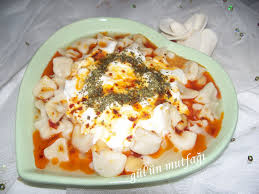
Yemek: manti